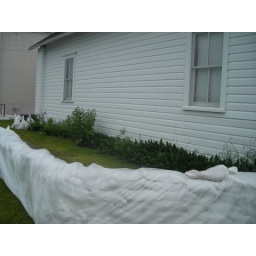
Sandbag wall around immigrant home